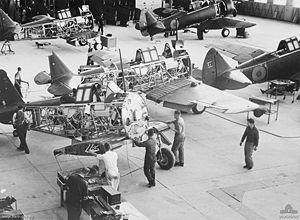
Commonwealth Aircraft Corporation ou CAC était un constructeur aéronautique australien, qui fut créé en 1936 pour permettre à l'Australie, de produire des avions militaires et des moteurs. La firme se spécialisa dans la production sous licence d'avions étrangers, mais pendant quelque temps pendant et après la Seconde Guerre mondiale, créa aussi des modèles originaux, comme le CA-15 Kangaroo, ou le Boomerang.